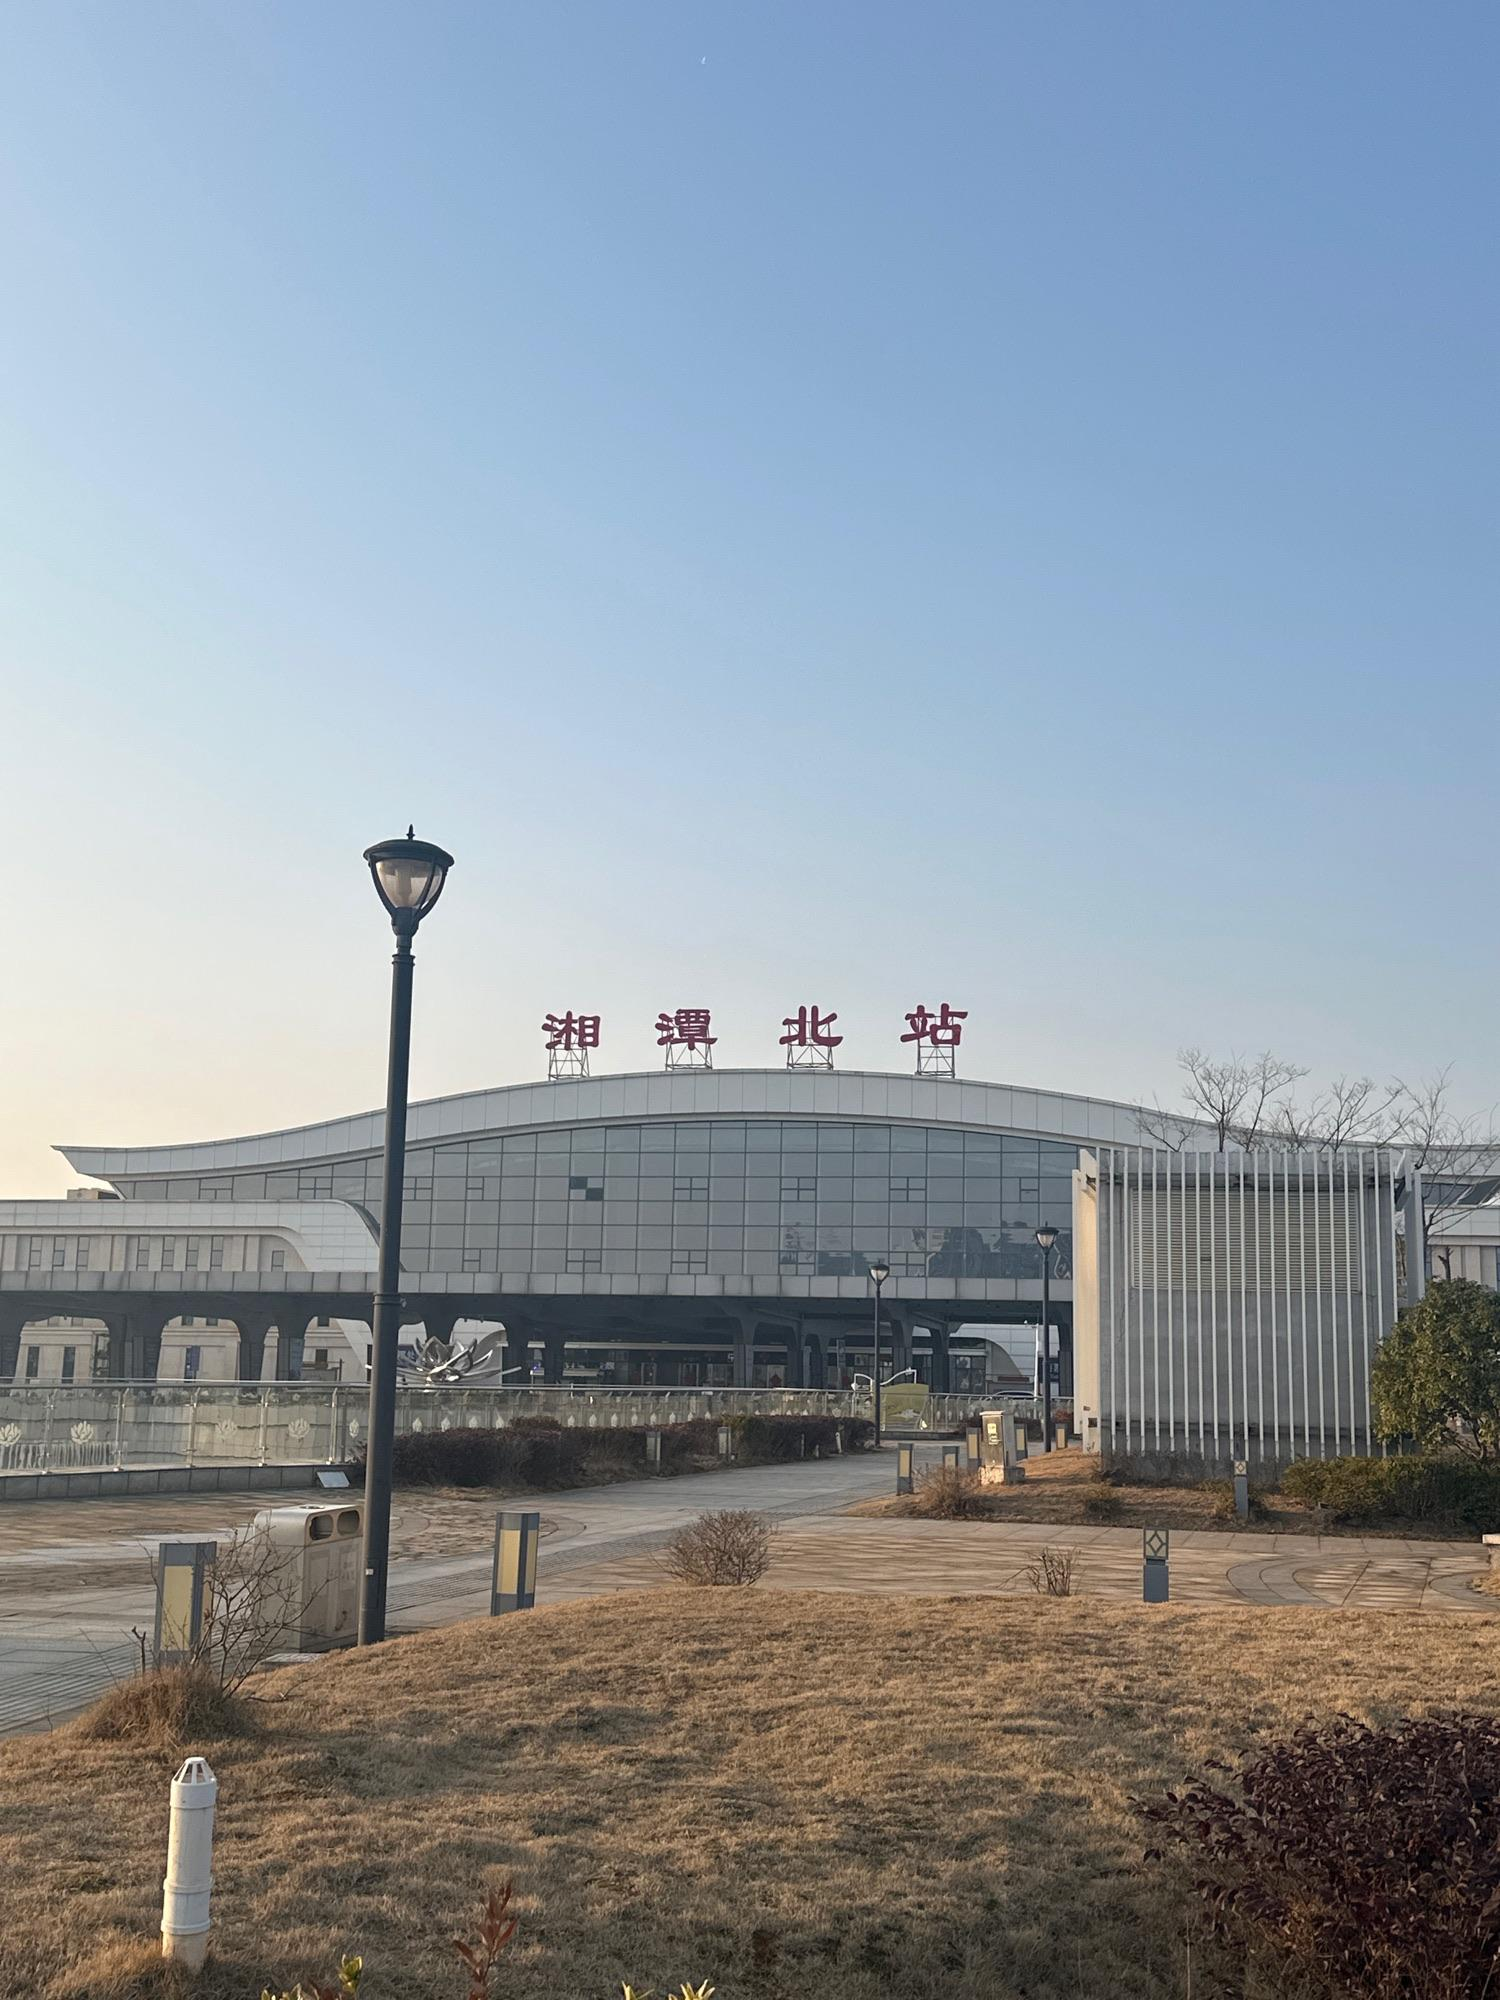
地标名称：湘潭北站
所在城市：湘潭市·雨湖区